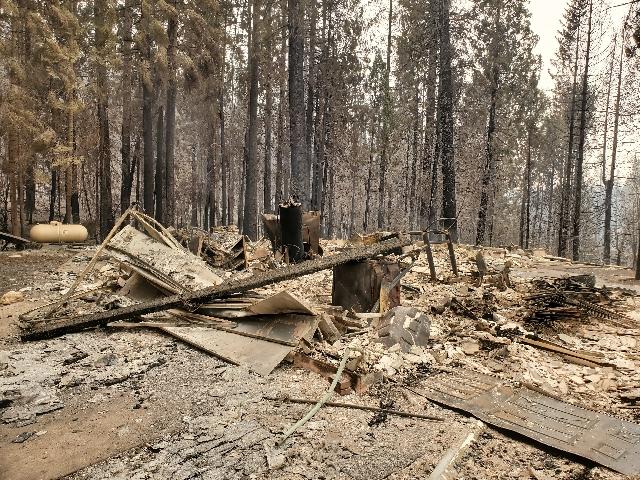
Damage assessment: destroyed